Correa backhouseana

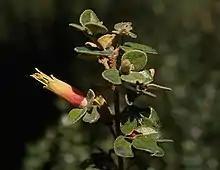
Var. "orbicularis" in the ANBG

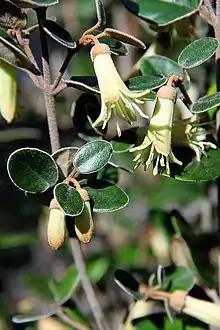

Correa backhouseana is a species of rounded shrub that is endemic to coastal and near-coastal areas of southern Australia. It has elliptical to egg-shaped or round leaves that are densely hairy on the lower surface, and cylindrical to funnel-shaped, cream-coloured to pale green or red and yellow flowers.